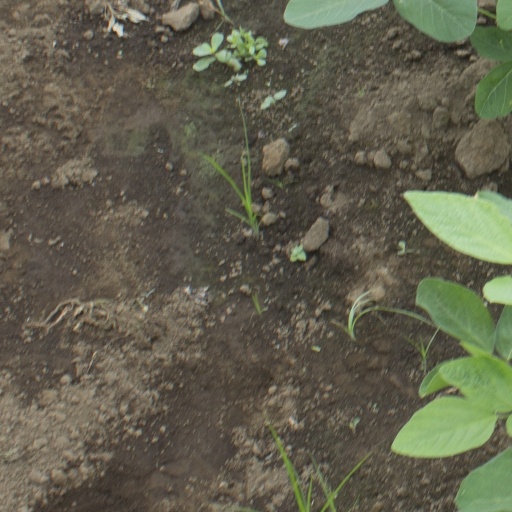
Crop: soybean